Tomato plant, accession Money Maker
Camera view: horizontal (90 deg, fisheye); turntable rotation: 210 degrees
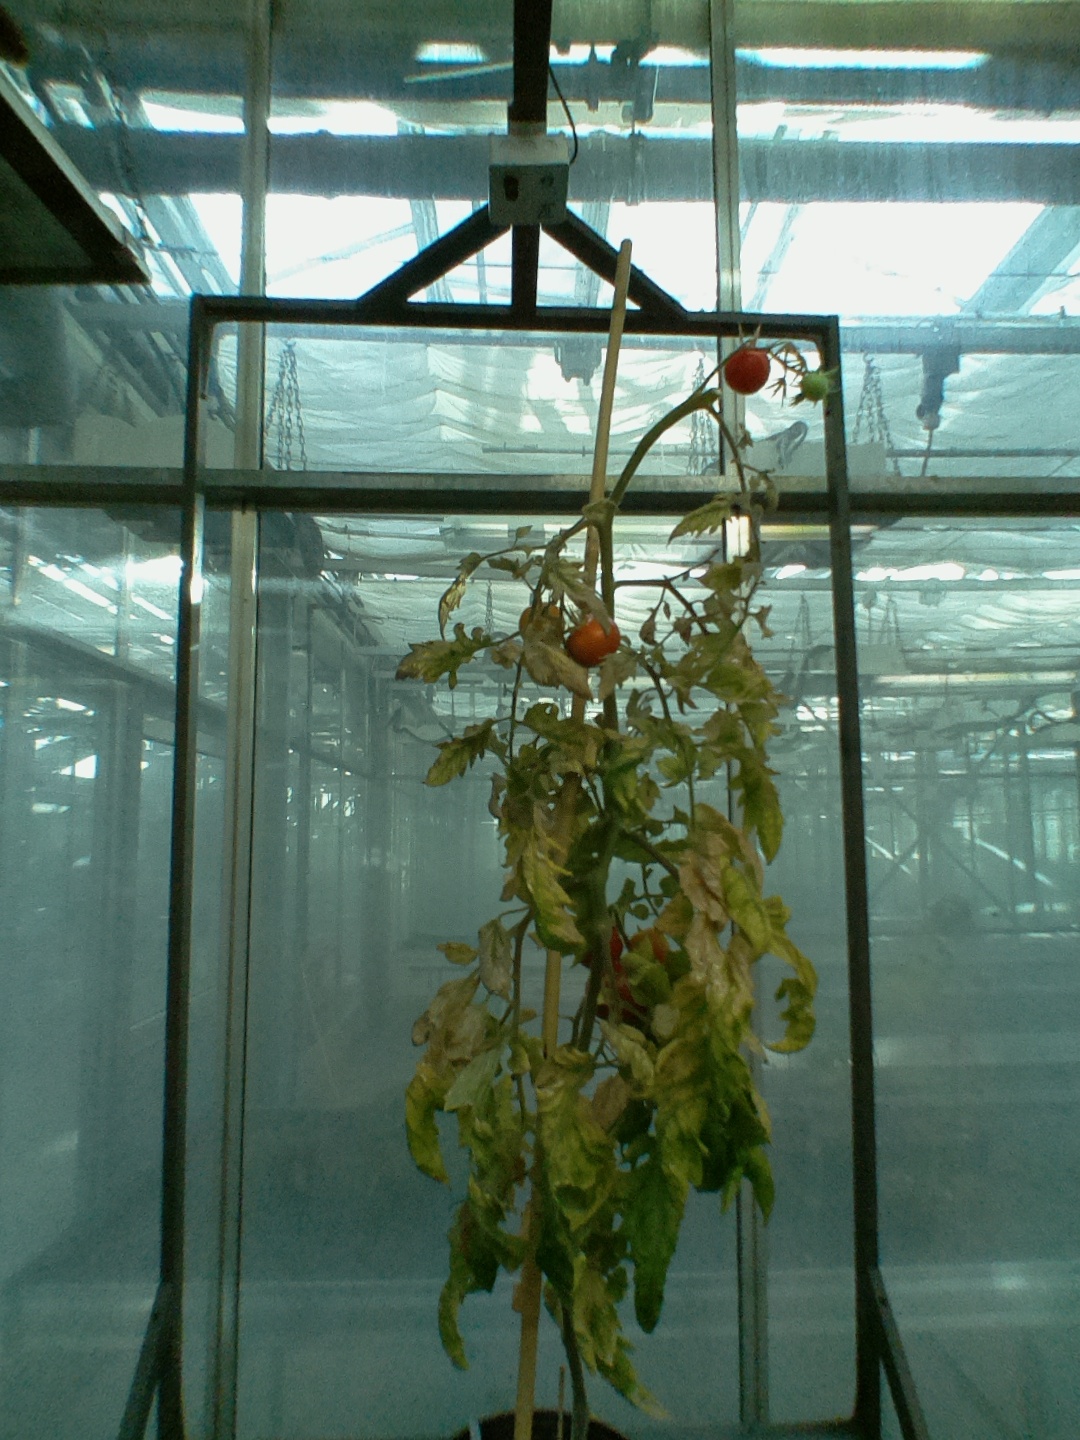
BBCH growth stage 88: 80%-90% of fruits show typical fully ripe color